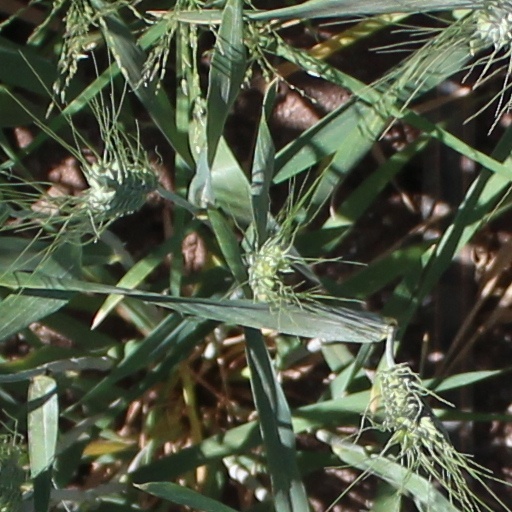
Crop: wheat